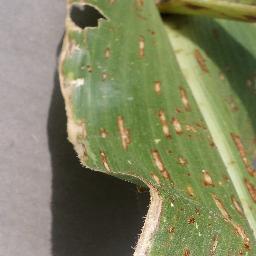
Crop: corn
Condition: (maize)_cercospora_spot_gray_spot